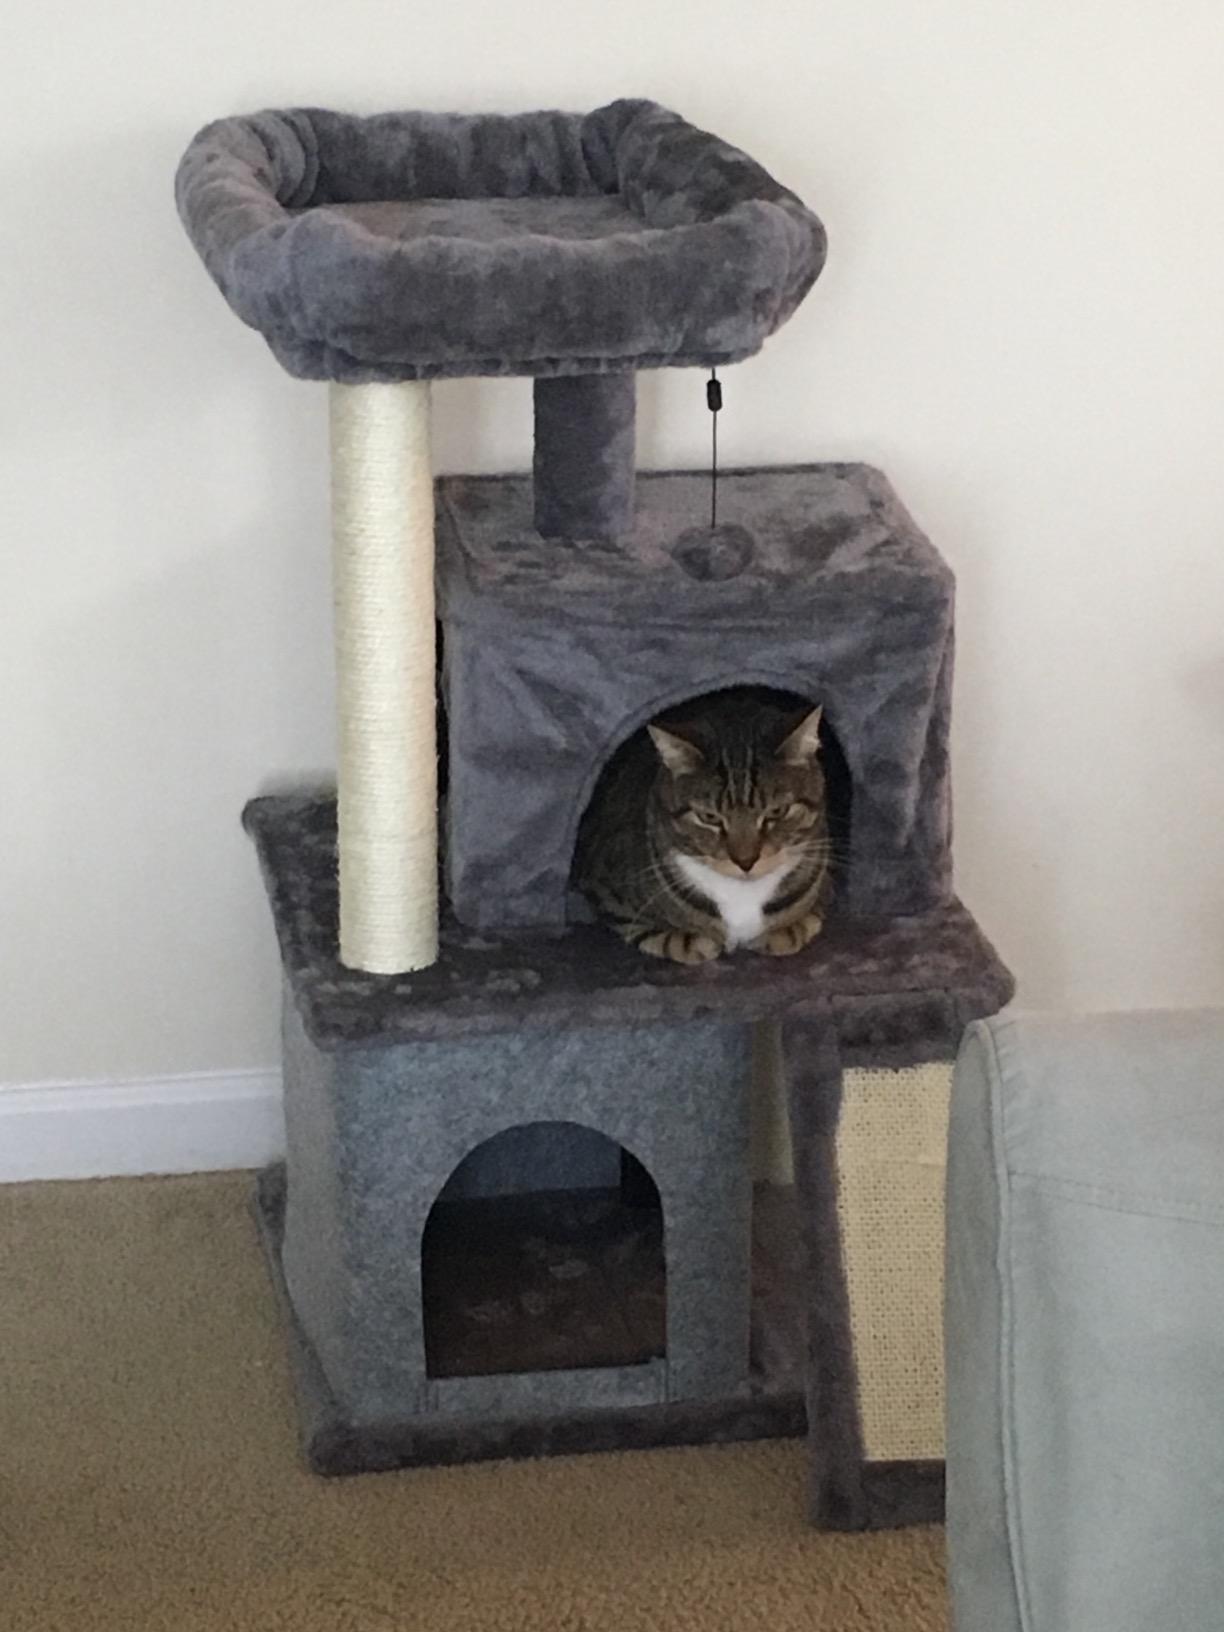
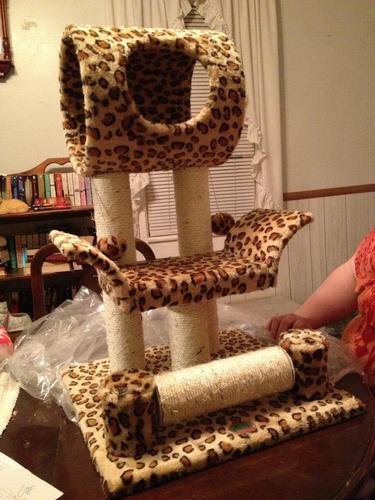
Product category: items_cat tree
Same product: no